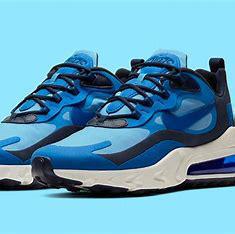
Brand: Nike
Model: Air Max 270 React